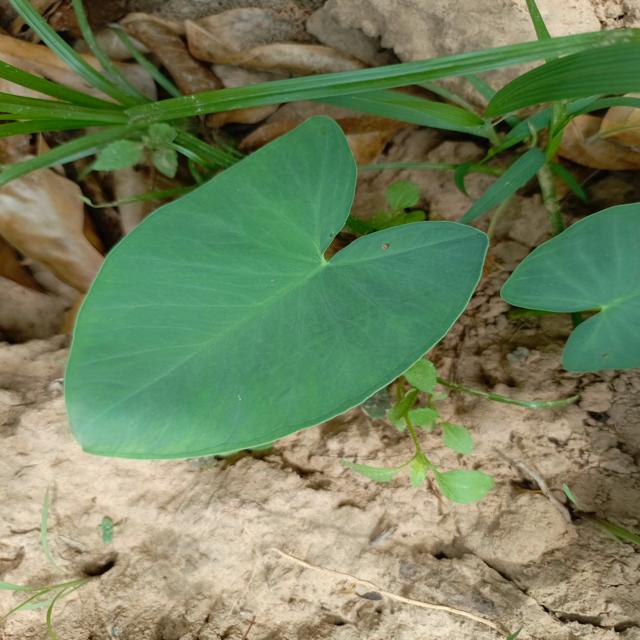
Label: Healthy